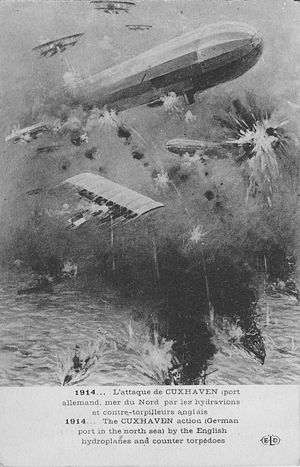
Horst Julius Treusch von Buttlar-Brandenfels / Luftskibskommandant / L 6's træfning ved Helgoland julemorgen 1914
Cuxhaven-raidet julemorgen 1914
Horst Julius Ludwig Otto Treusch von Buttlar-Brandenfels var en tysk friherre og luftskibskommandant for den Kaiserliche Marine under 1. verdenskrig, med stationering på luftskibsbasen i Tønder 1917-1918.